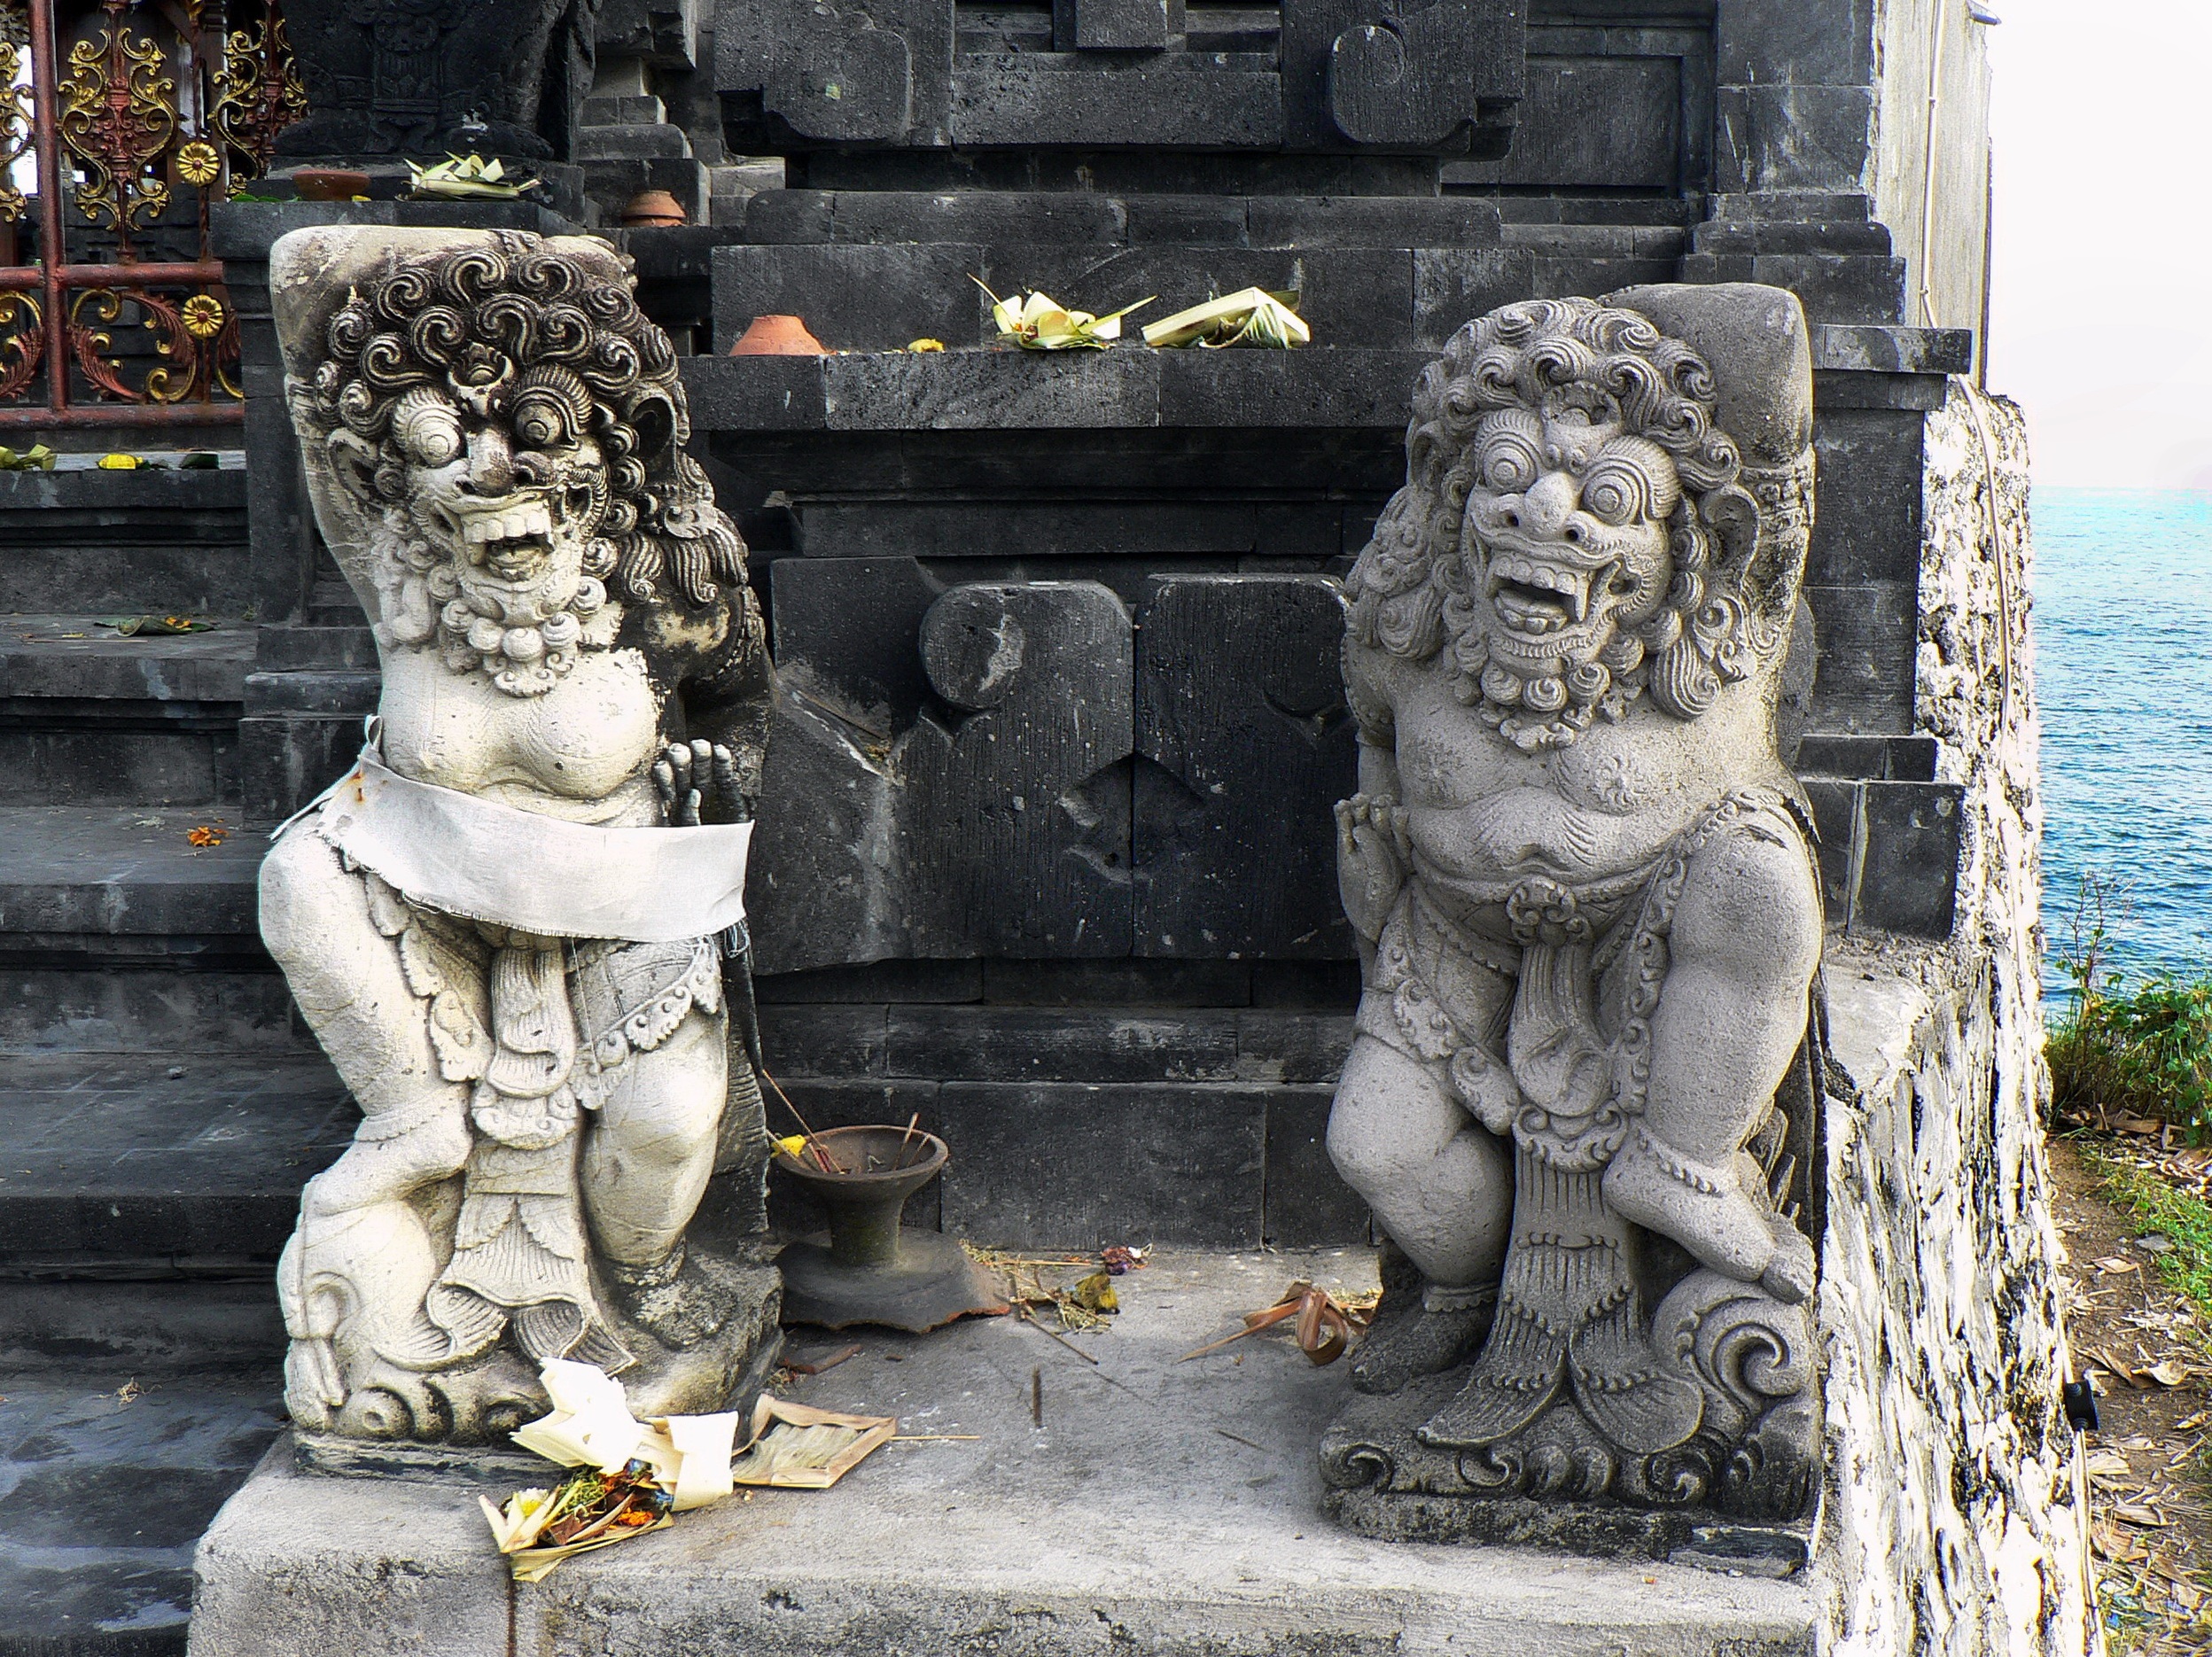
rock, monument, statue, religion, island, sculpture, art, temple, statues, carving, indonesia, bali, stone carving, hindu temple, white and black, ancient history